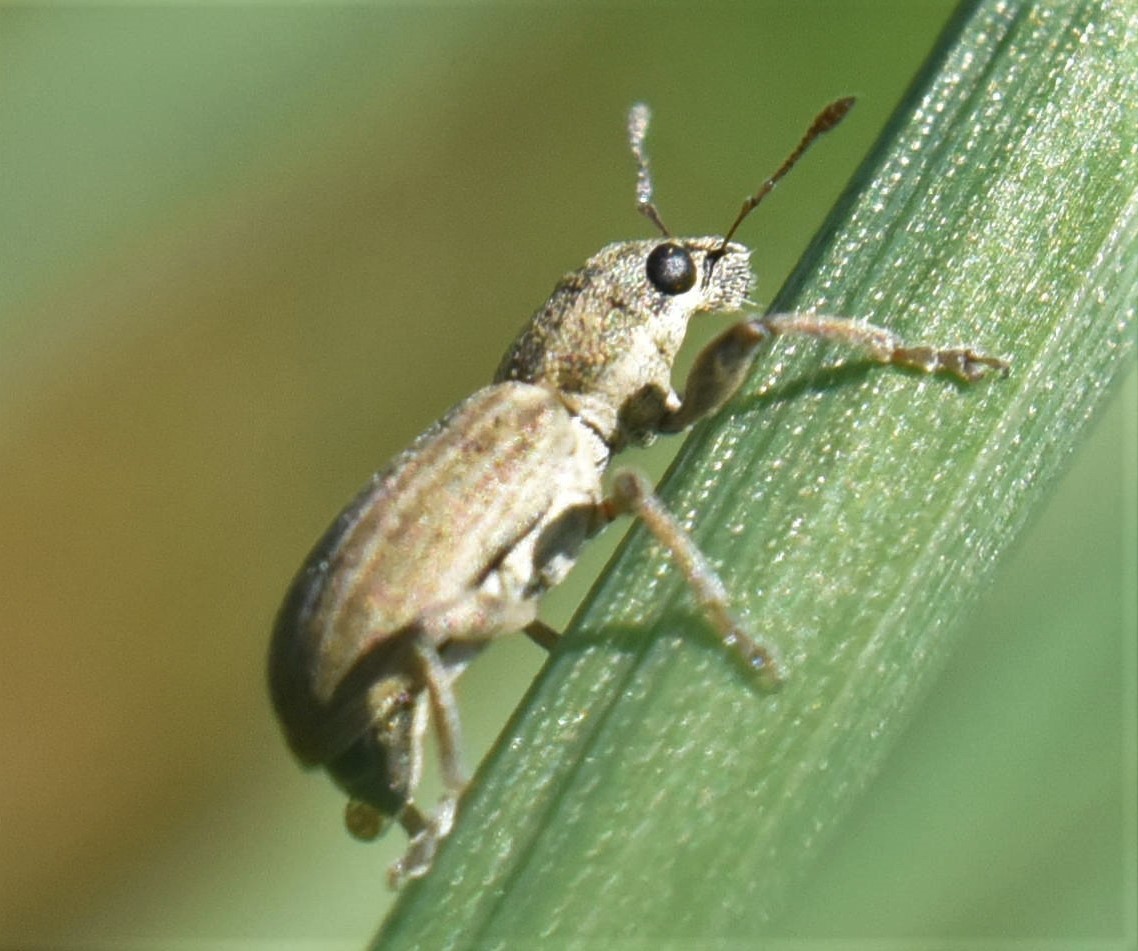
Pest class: pea_leaf_weevil